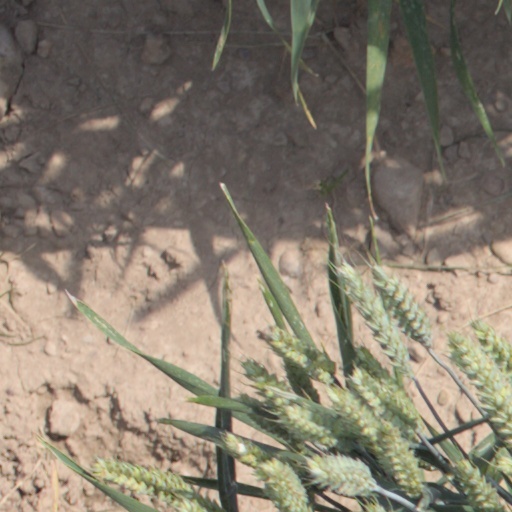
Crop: wheat